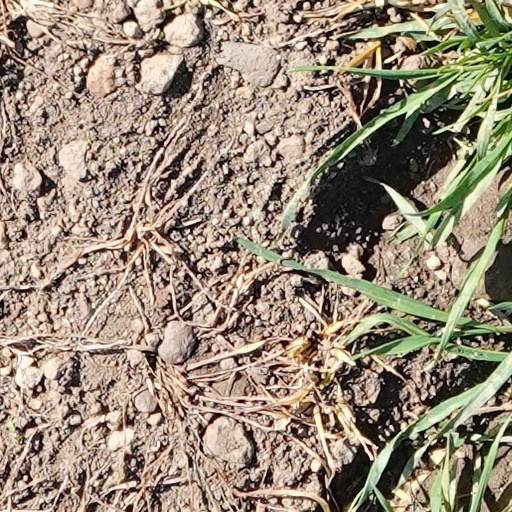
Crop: wheat